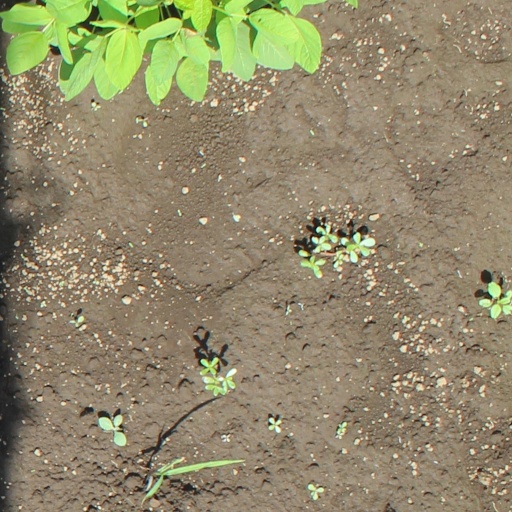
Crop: soybean